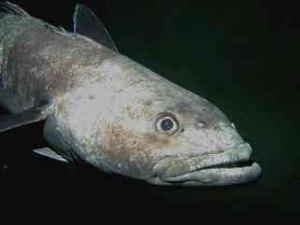
Dissostichus est un genre regroupant deux espèces de poissons des mers australes, appelés légines. La légine est un gros poisson carnassier à la chair appréciée.
Les Nototheniidae communément appelés « morues ou légines antarctiques », sont une famille de poissons perciformes contenant environ 50 espèces et 12 genres. Ils sont largement répandus dans l'Océan Austral et les côtes de l'Antarctique, mais certaines espèces comme la légine Dissostichus eleginoides remontent vers le Nord de l'Atlantique, jusqu'au niveau de l'Uruguay, en empruntant les courants froids de profondeur. Les Notothéniidés adultes sont essentiellement benthiques, mais certaines espèces sont pélagiques. Ces poissons ne possèdent pas de vessie natatoire, mais ils compensent cette absence par divers mécanismes améliorant la flottabilité.
La légine antarctique est un poisson de la famille Nototheniidae. Il est célèbre par la présence d'une protéine antigel dans son organisme, qui lui permet de survivre dans les eaux glacées de l'océan Austral.